Murder of Kacie Woody

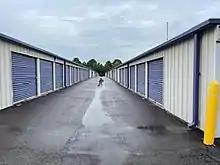
Units at Guardsmart Storage (now Midgard Self Storage), the location of Kacie's murder, photographed sometime after

Conway Police Sgt. Jim Barrett and two FBI agents arrived at Fuller's storage unit at around 6:00 PM on December 4. The door was pulled down and had no lock; when it was lifted, they noticed the silver Dodge Caravan inside, forward-facing with its engine running. When Barrett began to enter the unit, a single gunshot was fired. Law enforcement ran for cover and called for backup, while shouting commands for anyone inside to surrender, with no result. When a SWAT team arrived around 8:30 PM, they stormed the unit.